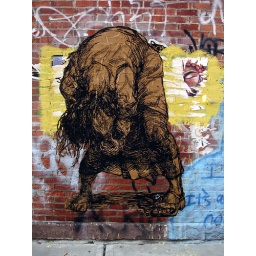
Woodcut on kraft paper pasted on wall, by street artist ELBOW-TOE.